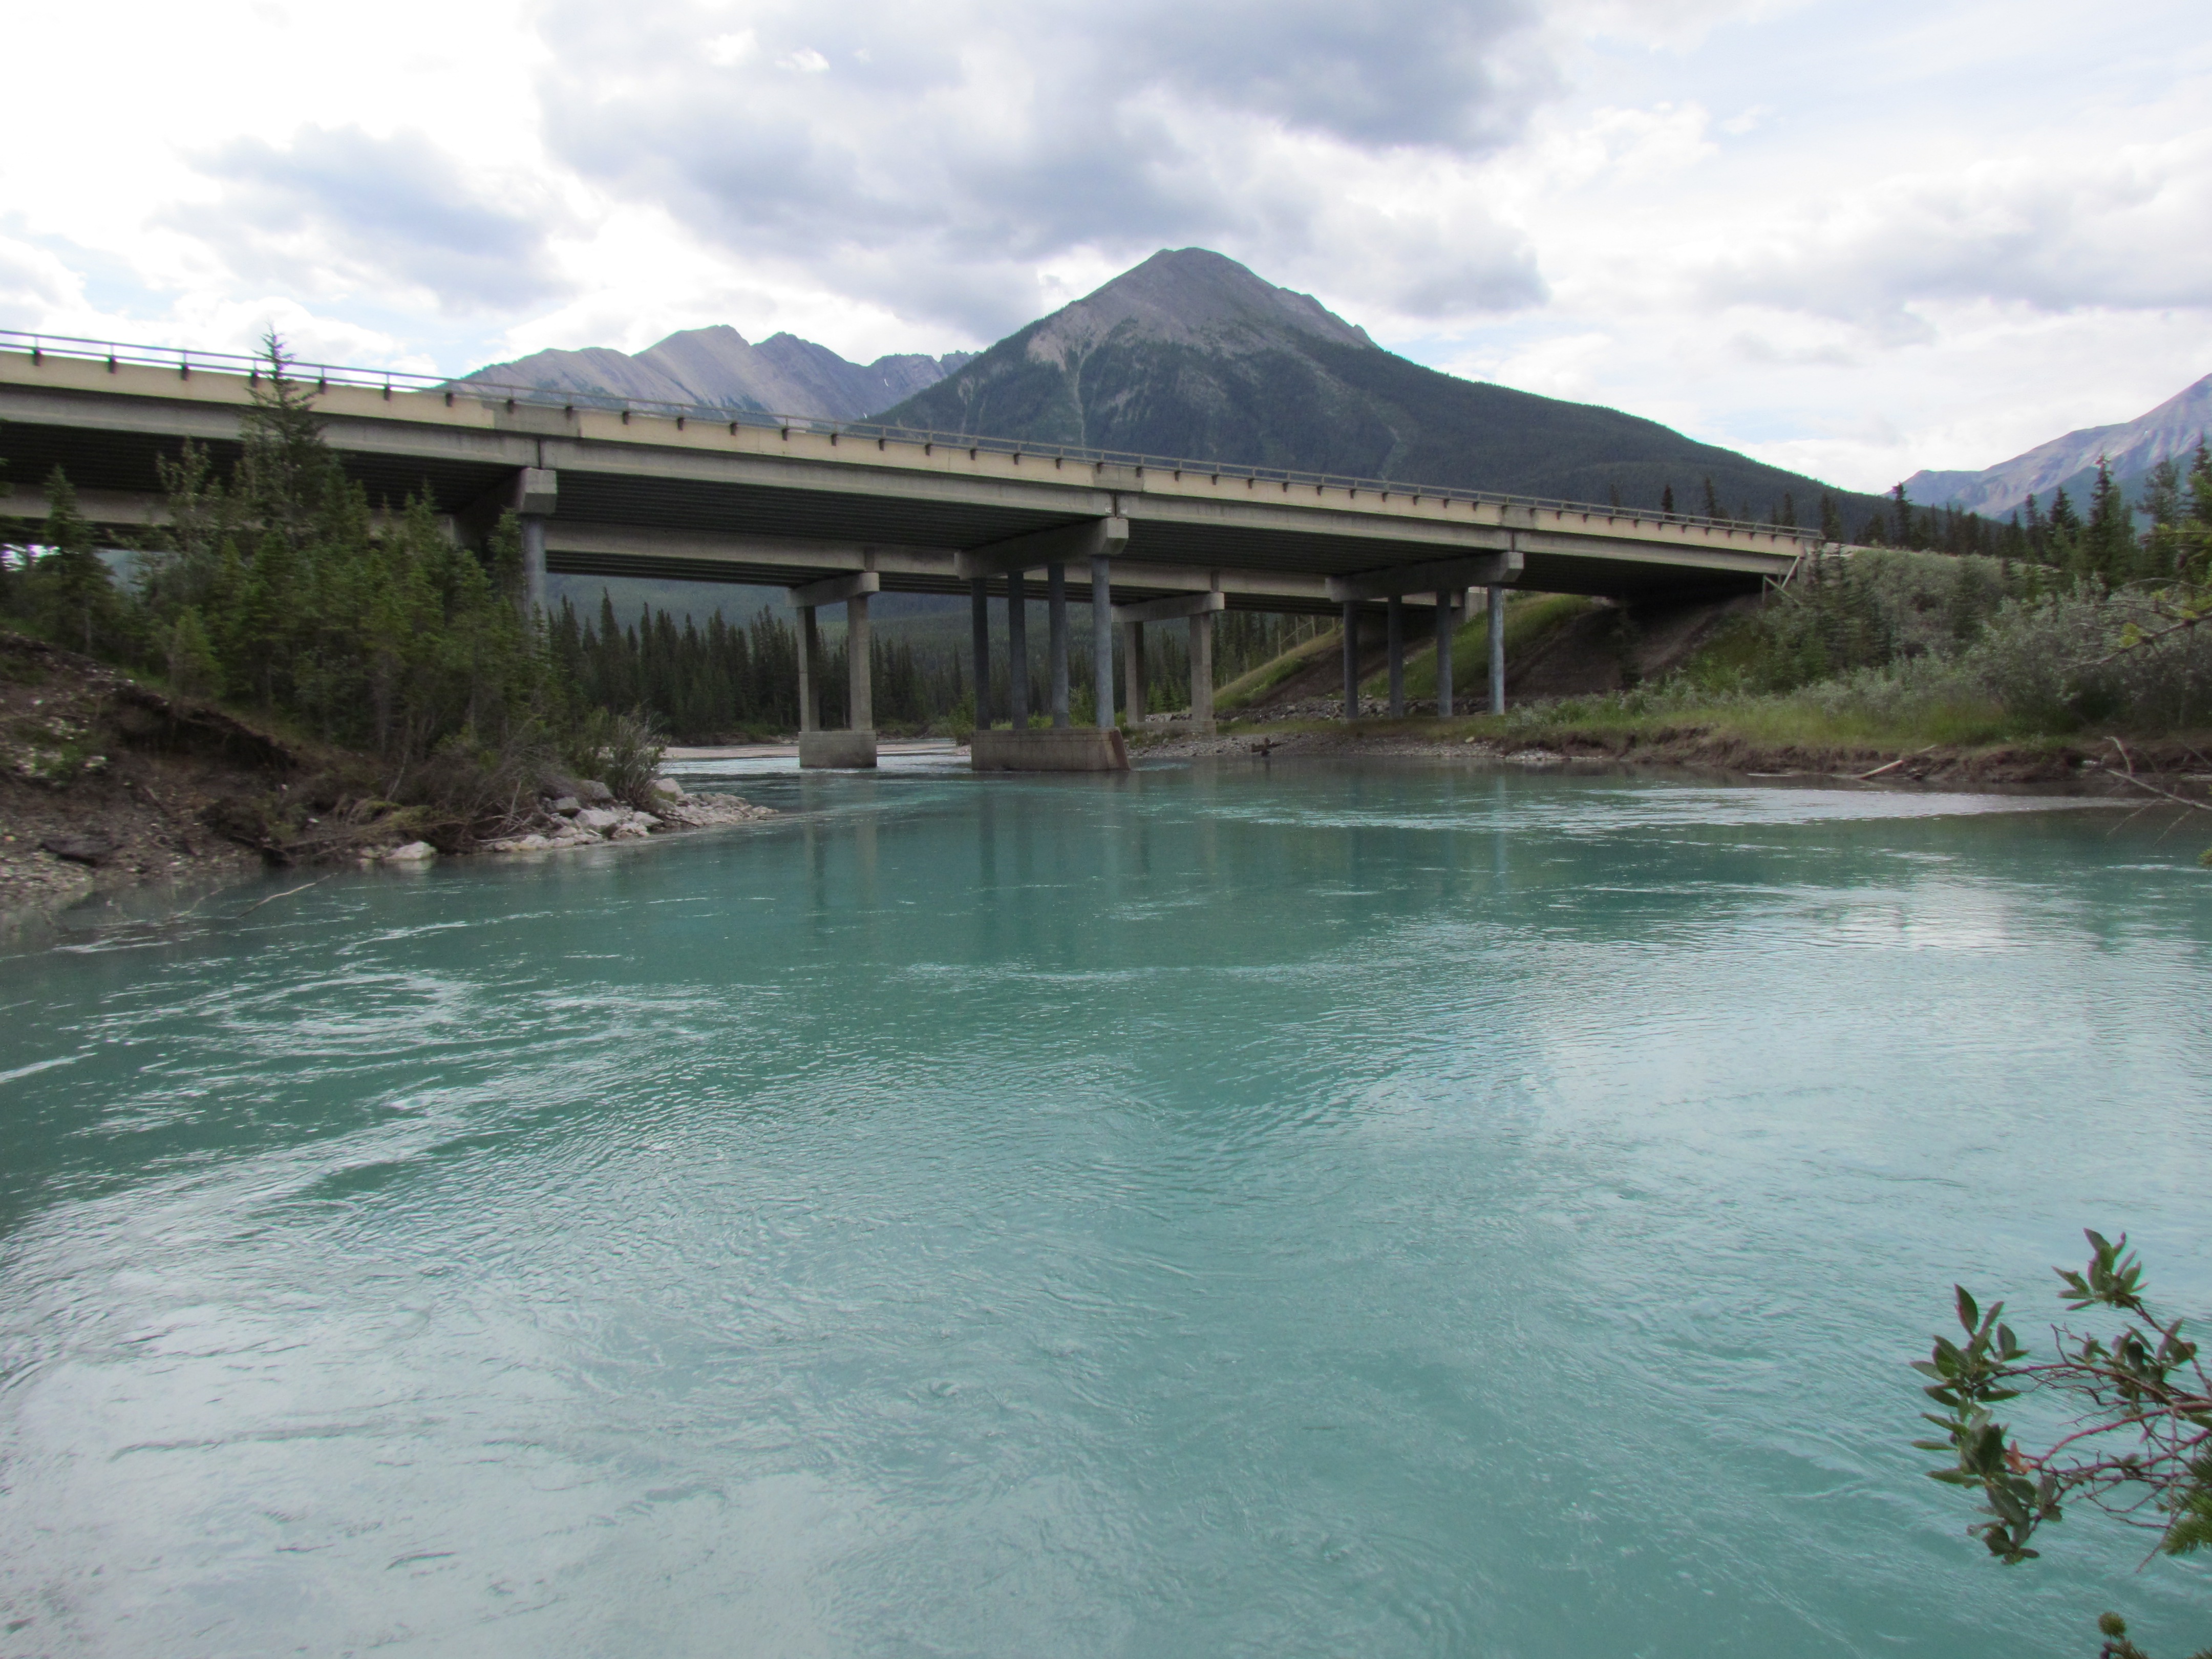
river, canada, mountain, water courses, landscape, ice, bridge